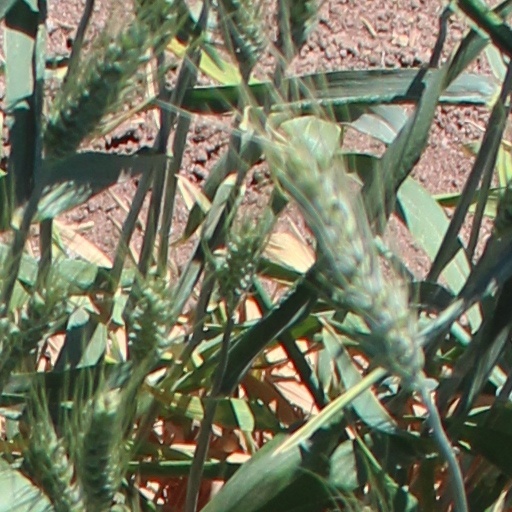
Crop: wheat